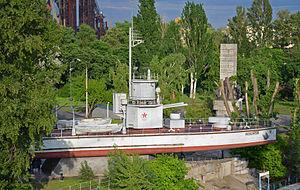
La péninsule de Rybalskyi ou, de manière impropre, l'île de Rybalskyi est une péninsule située sur les rives du Dniepr, dans le quartier de Podil, sur la rive droite de la ville de Kiev. Bien que nommé comme une île, c'est en fait une presqu'île située sur la rive gauche de l'ancienne rivière Potchaïna qui s'est transformée au fil du temps en une série de lacs sur ses bras morts.La péninsule est maintenant principalement une zone industrielle.